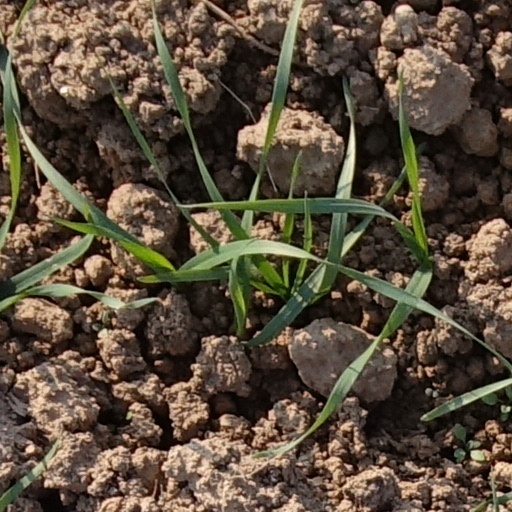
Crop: wheat